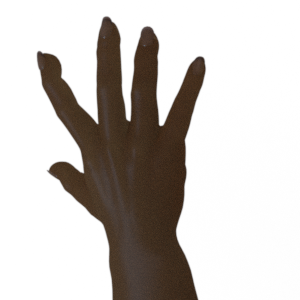
Label: paper